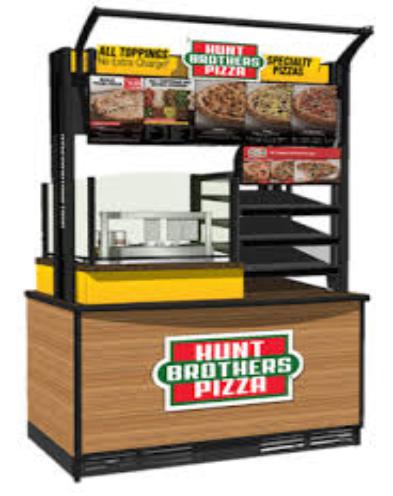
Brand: Hunt Brothers Pizza
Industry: Food